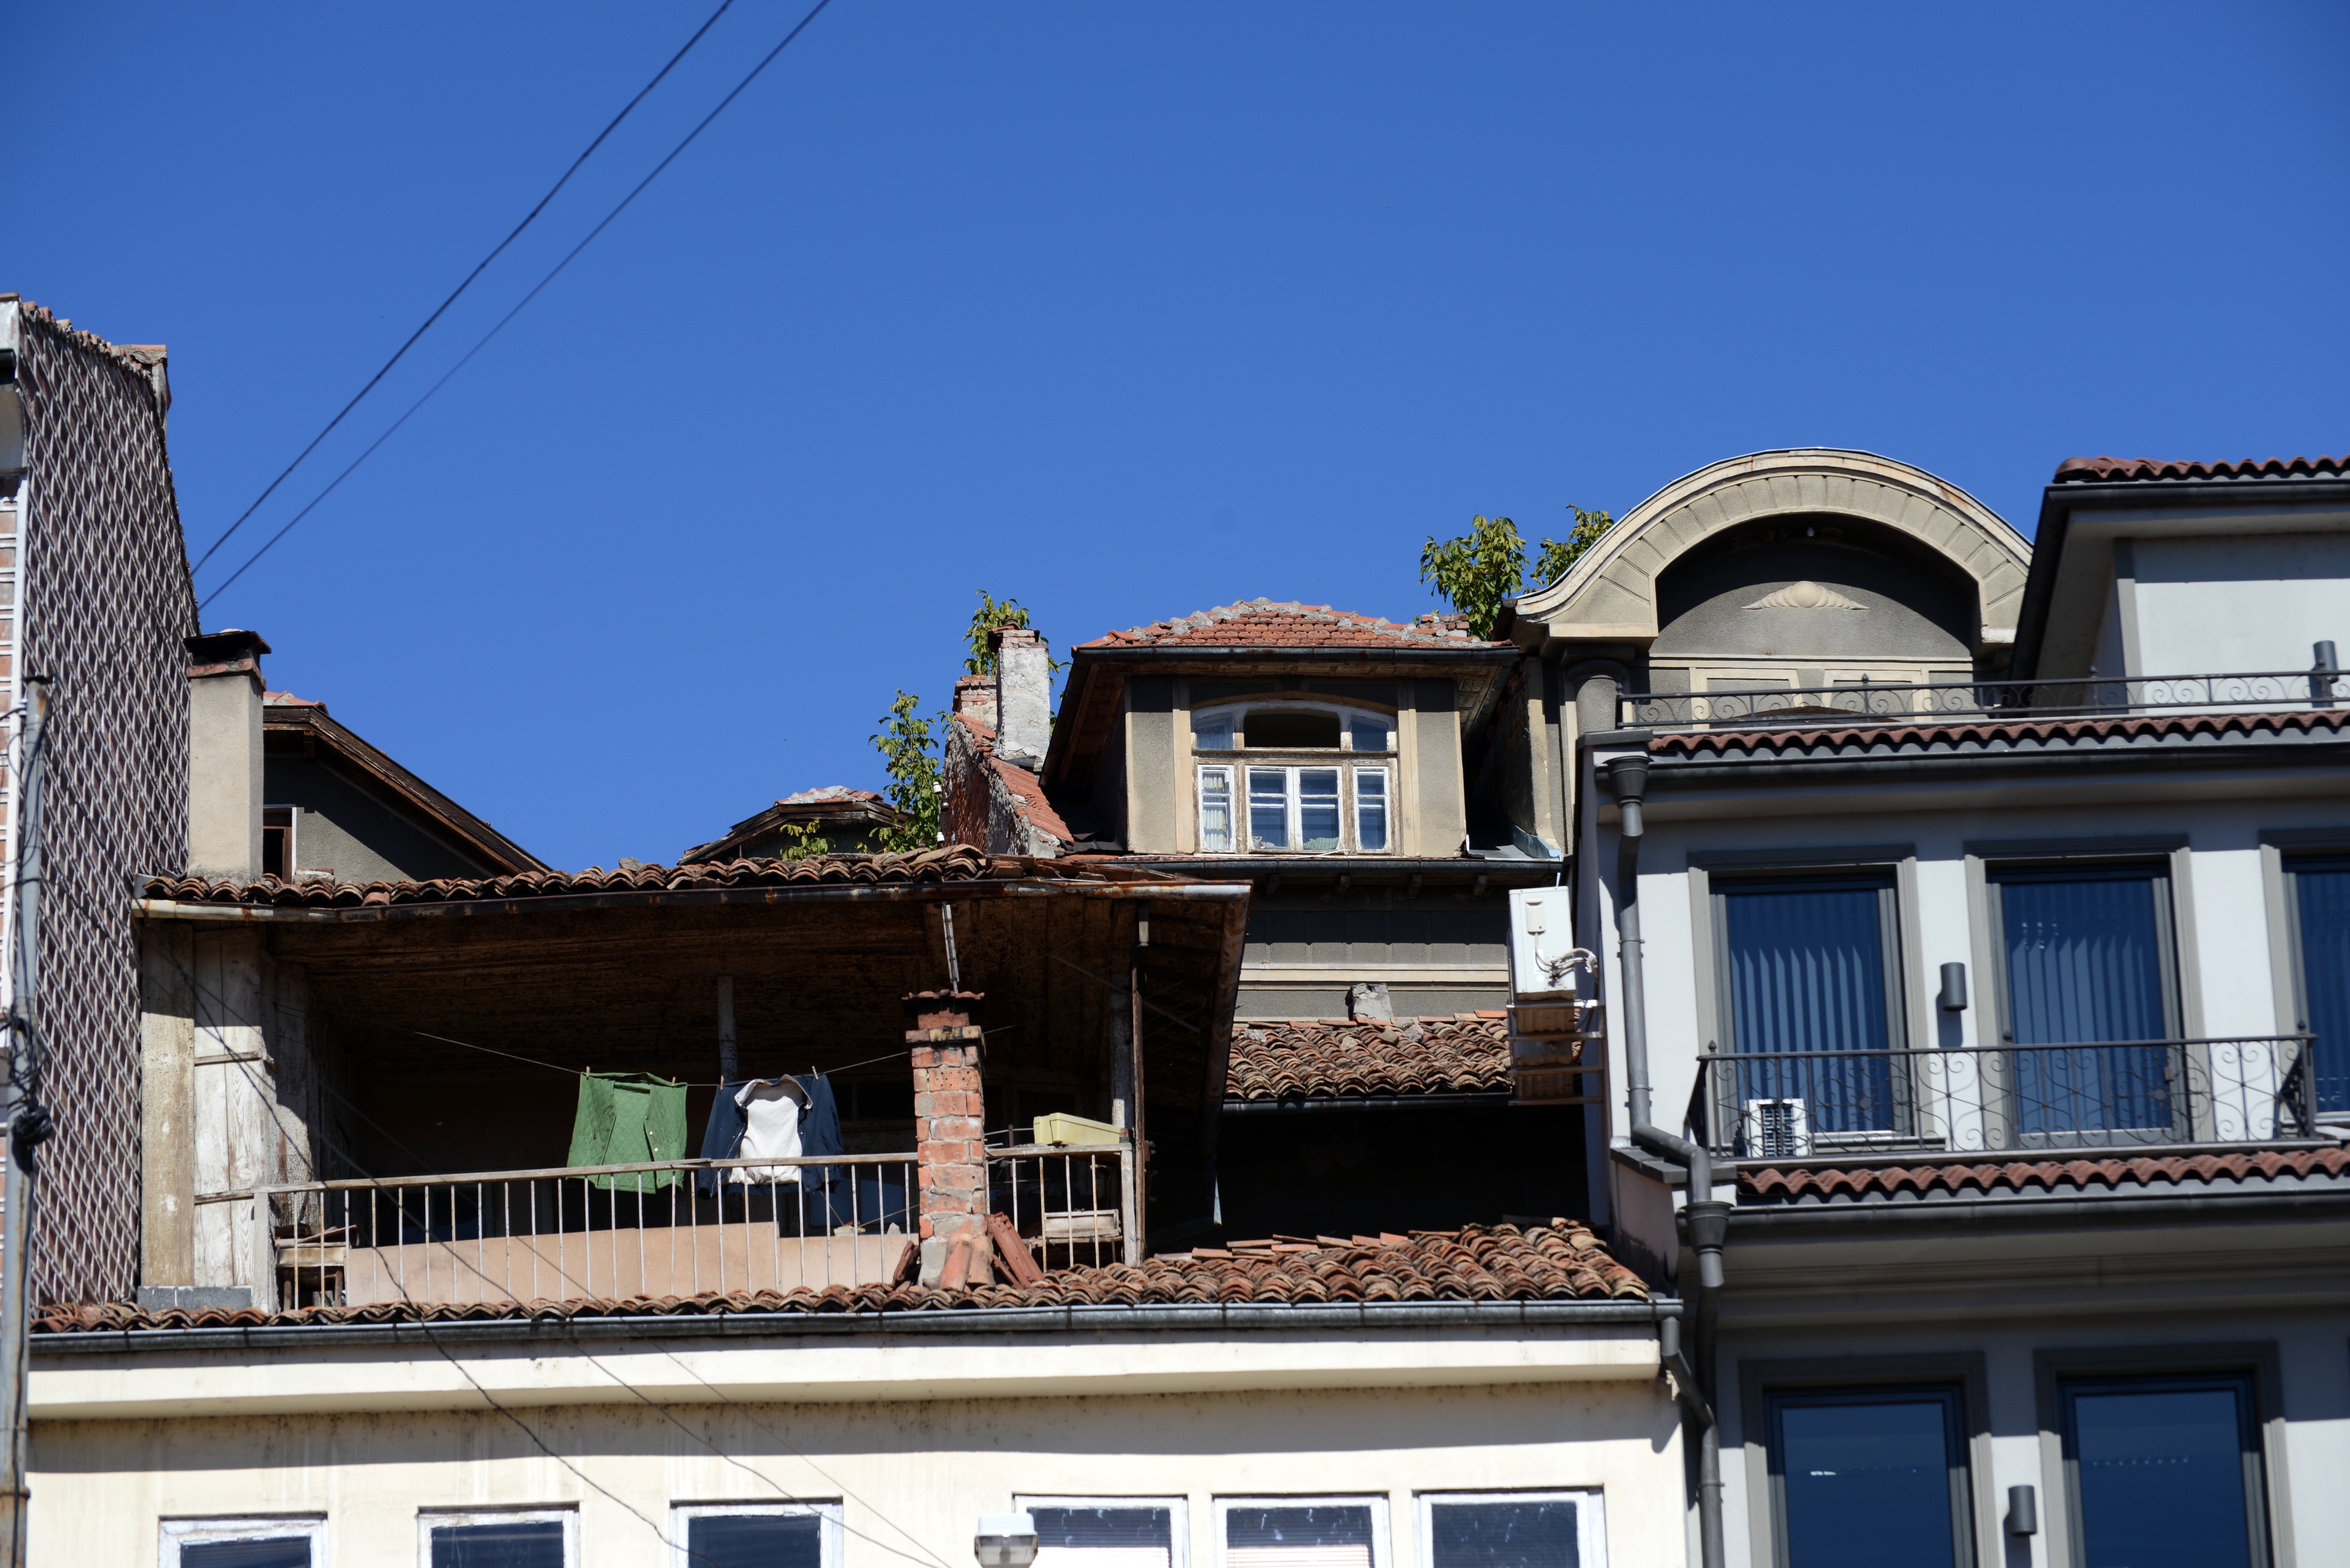
architecture, villa, mansion, house, town, roof, building, home, downtown, vacation, balcony, facade, property, blue, apartment, estate, condominium, neighbourhood, urban area, residential area